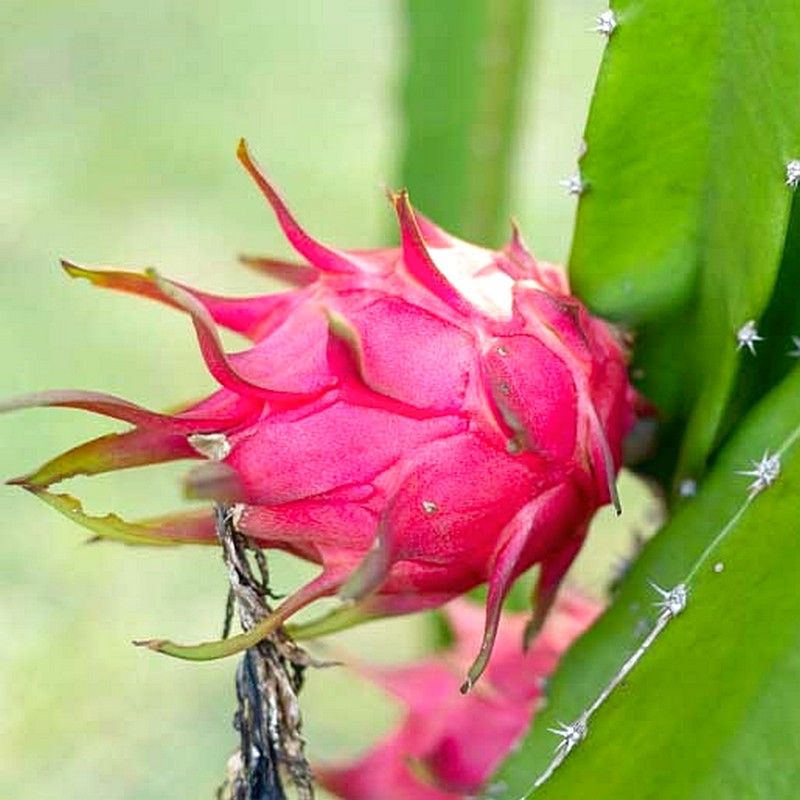
Label: Mature Dragon Fruit